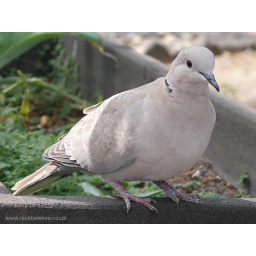
Collared Dove on a plant pot by a restaurant in Costa Teguise, Lanzarote, Spain